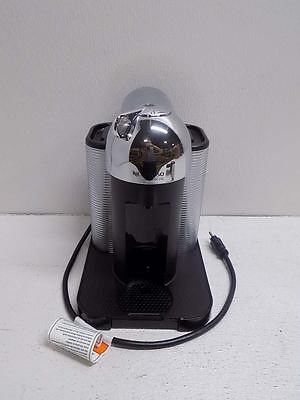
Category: coffee maker